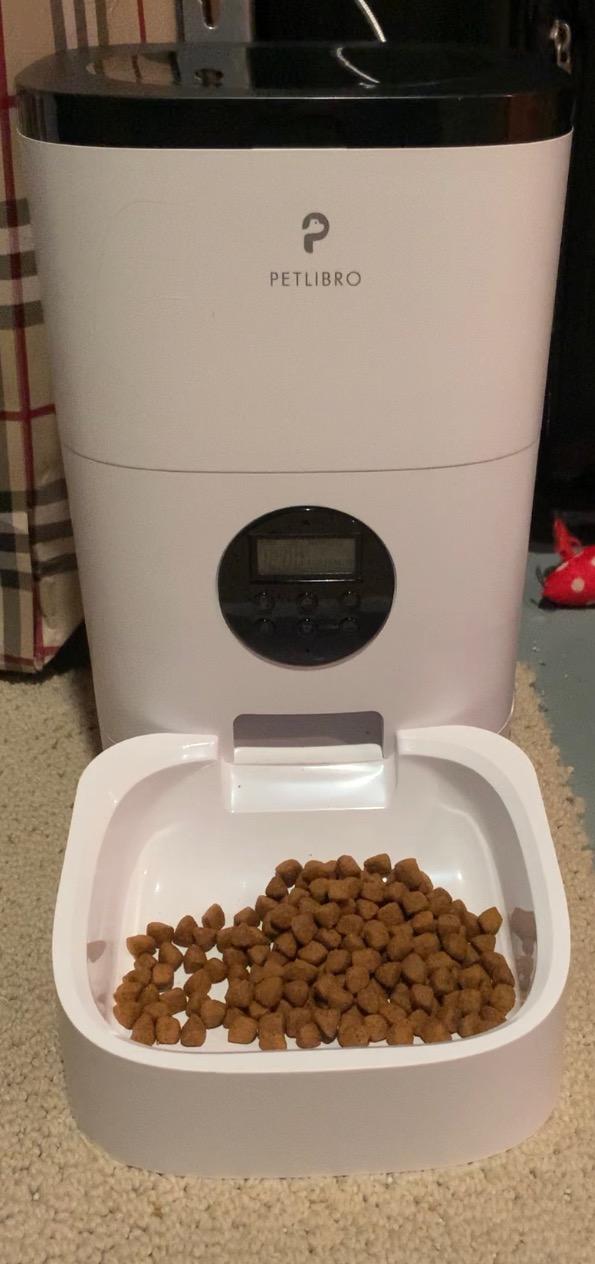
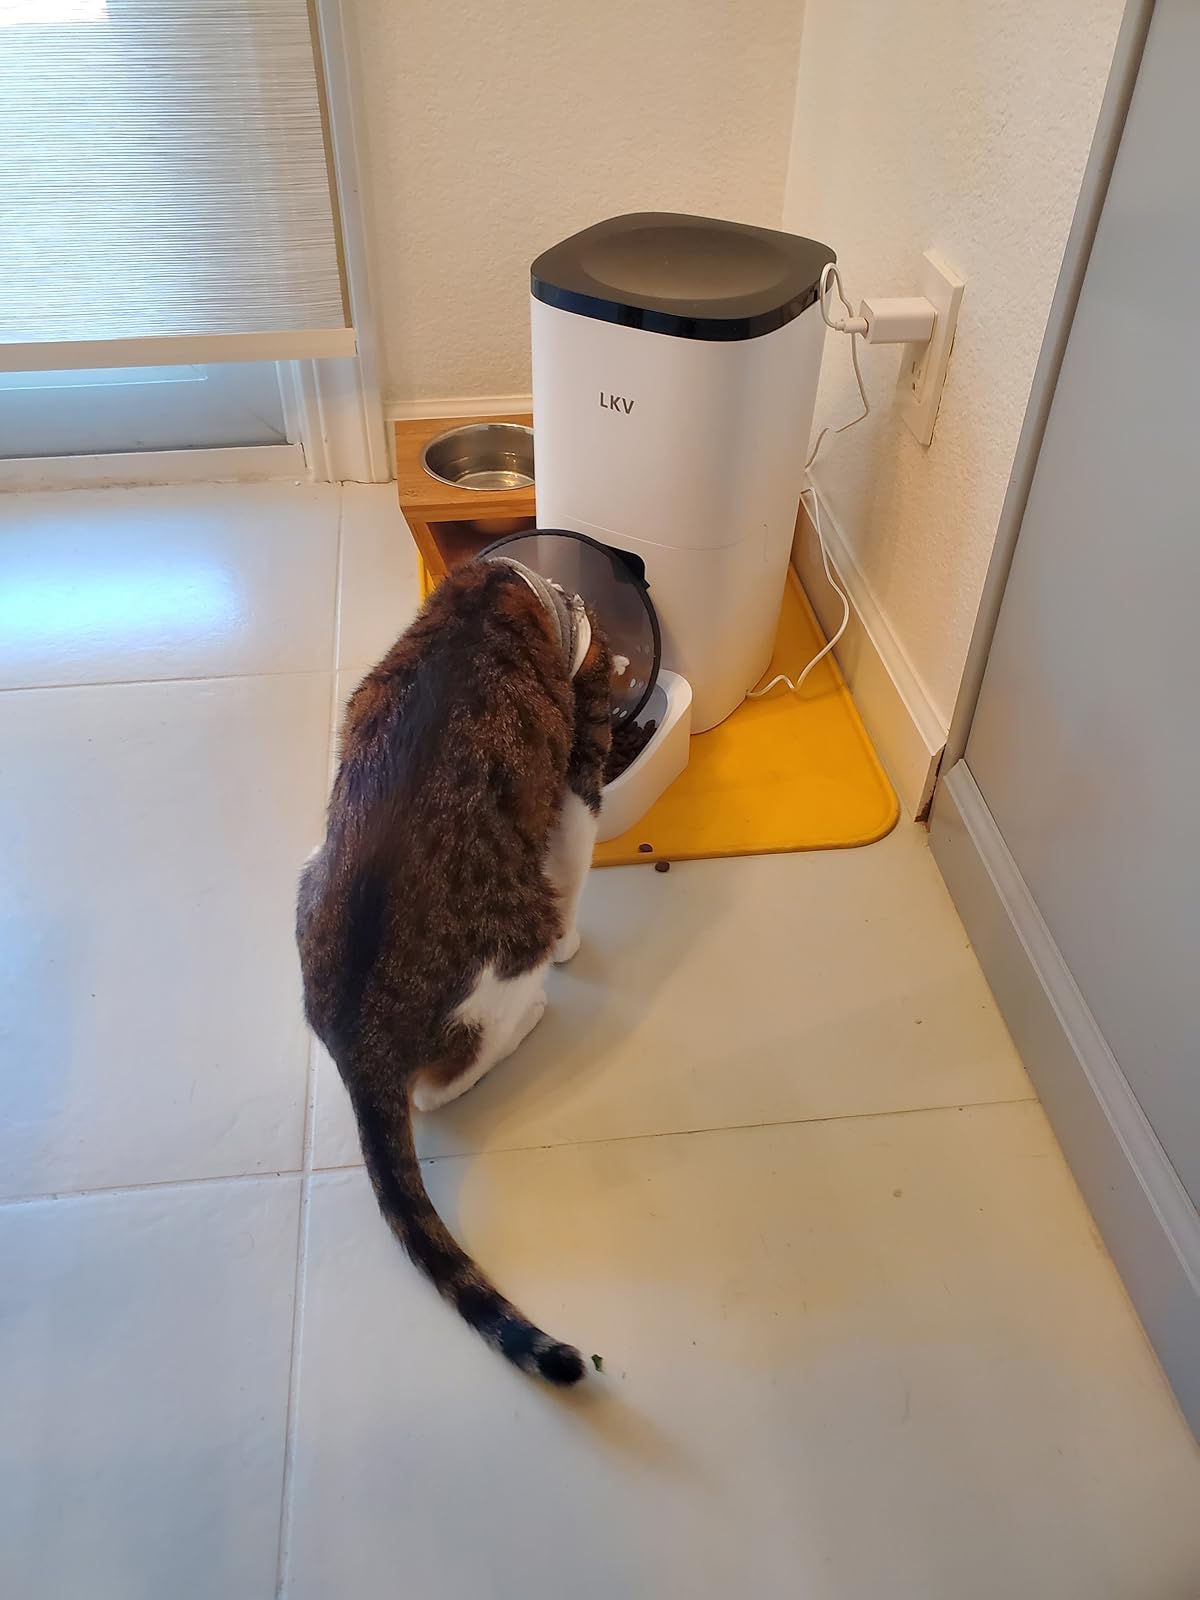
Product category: items_feeder
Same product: no